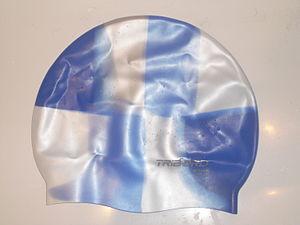
Bonnet de bain. tribord decathlon
Le bonnet de bain est un bonnet spécialement conçu pour la natation.